Artur Phleps

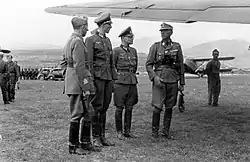
an Italian officer and three German officers in uniform standing beneath the wing of an aircraft on a grassed airfield

In early October 1942, the division commenced Operation Kopaonik, targeting the Chetnik force of Major Dragutin Keserović in the Kopaonik Mountains. The operation ended with little success, since the Chetniks had forewarning of the operation and were able to avoid contact. After a quiet winter, in January 1943 Phleps deployed the division to the Independent State of Croatia (NDH) to participate in Case White. Between 13 February and 9 March 1943 he was responsible for the initial aspects of raising the 13th Waffen Mountain Division of the SS "Handschar" (1st Croatian) in the NDH in addition to his duties commanding the 7th SS Division.